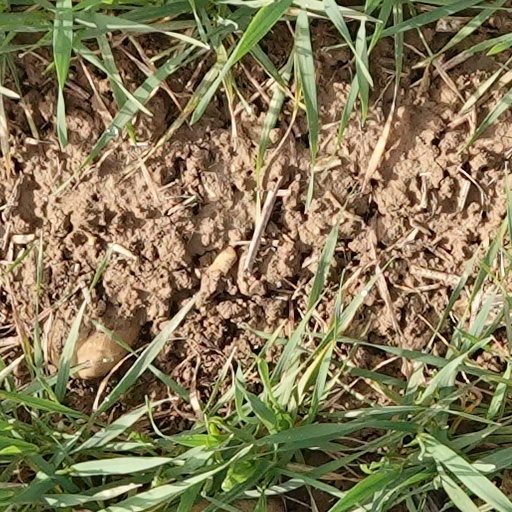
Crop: wheat